45th Reconnaissance Squadron

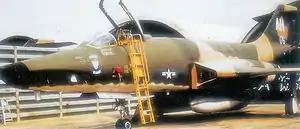
Squadron RF-101C at Tan Son Nhut Air Base, 1969

In December 1962, another detachment was deployed to Tan Son Nhut Air Base, near Saigon, South Vietnam. Its mission was to fly intelligence gathering flights. Squadron aircraft and personnel began rotational temporary duty to Tan Son Nhut, which continued until November 1965. When the squadron began operations in Southeast Asia, the missions were initially medium-altitude single-aircraft flights over South Vietnam, although two-ship missions were allocated to particularly well-defended areas.